Bear hunting

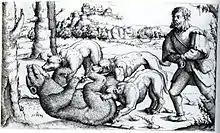
A medieval bear hunt with dogs

Between 1850 and 1920 grizzly bear were eliminated from 95% of their original range, with extirpation occurring earliest on the Great Plains and later in remote mountainous areas. Unregulated killing of bear continued in most places through the 1950s and resulted in a further 52% decline in their range between 1920 and 1970. Grizzly bear managed to survive this last period of hunting only in remote wilderness areas larger than 26,000 km (10,000 mi). Overall, grizzly bear were eliminated from 98% of their original range in the contiguous United States during a 100-year period.